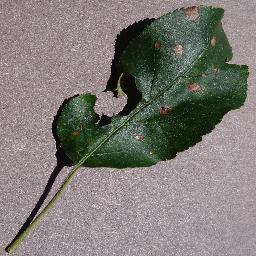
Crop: apple
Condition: black_rot